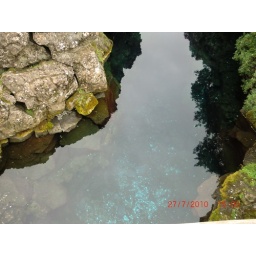
This water is 20+ feet deep and clear enough to see coins people have thrown in for good luck